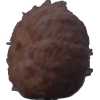
Label: orange_peeled